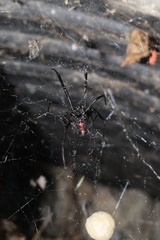
Species: Lactrodectus_hesperus